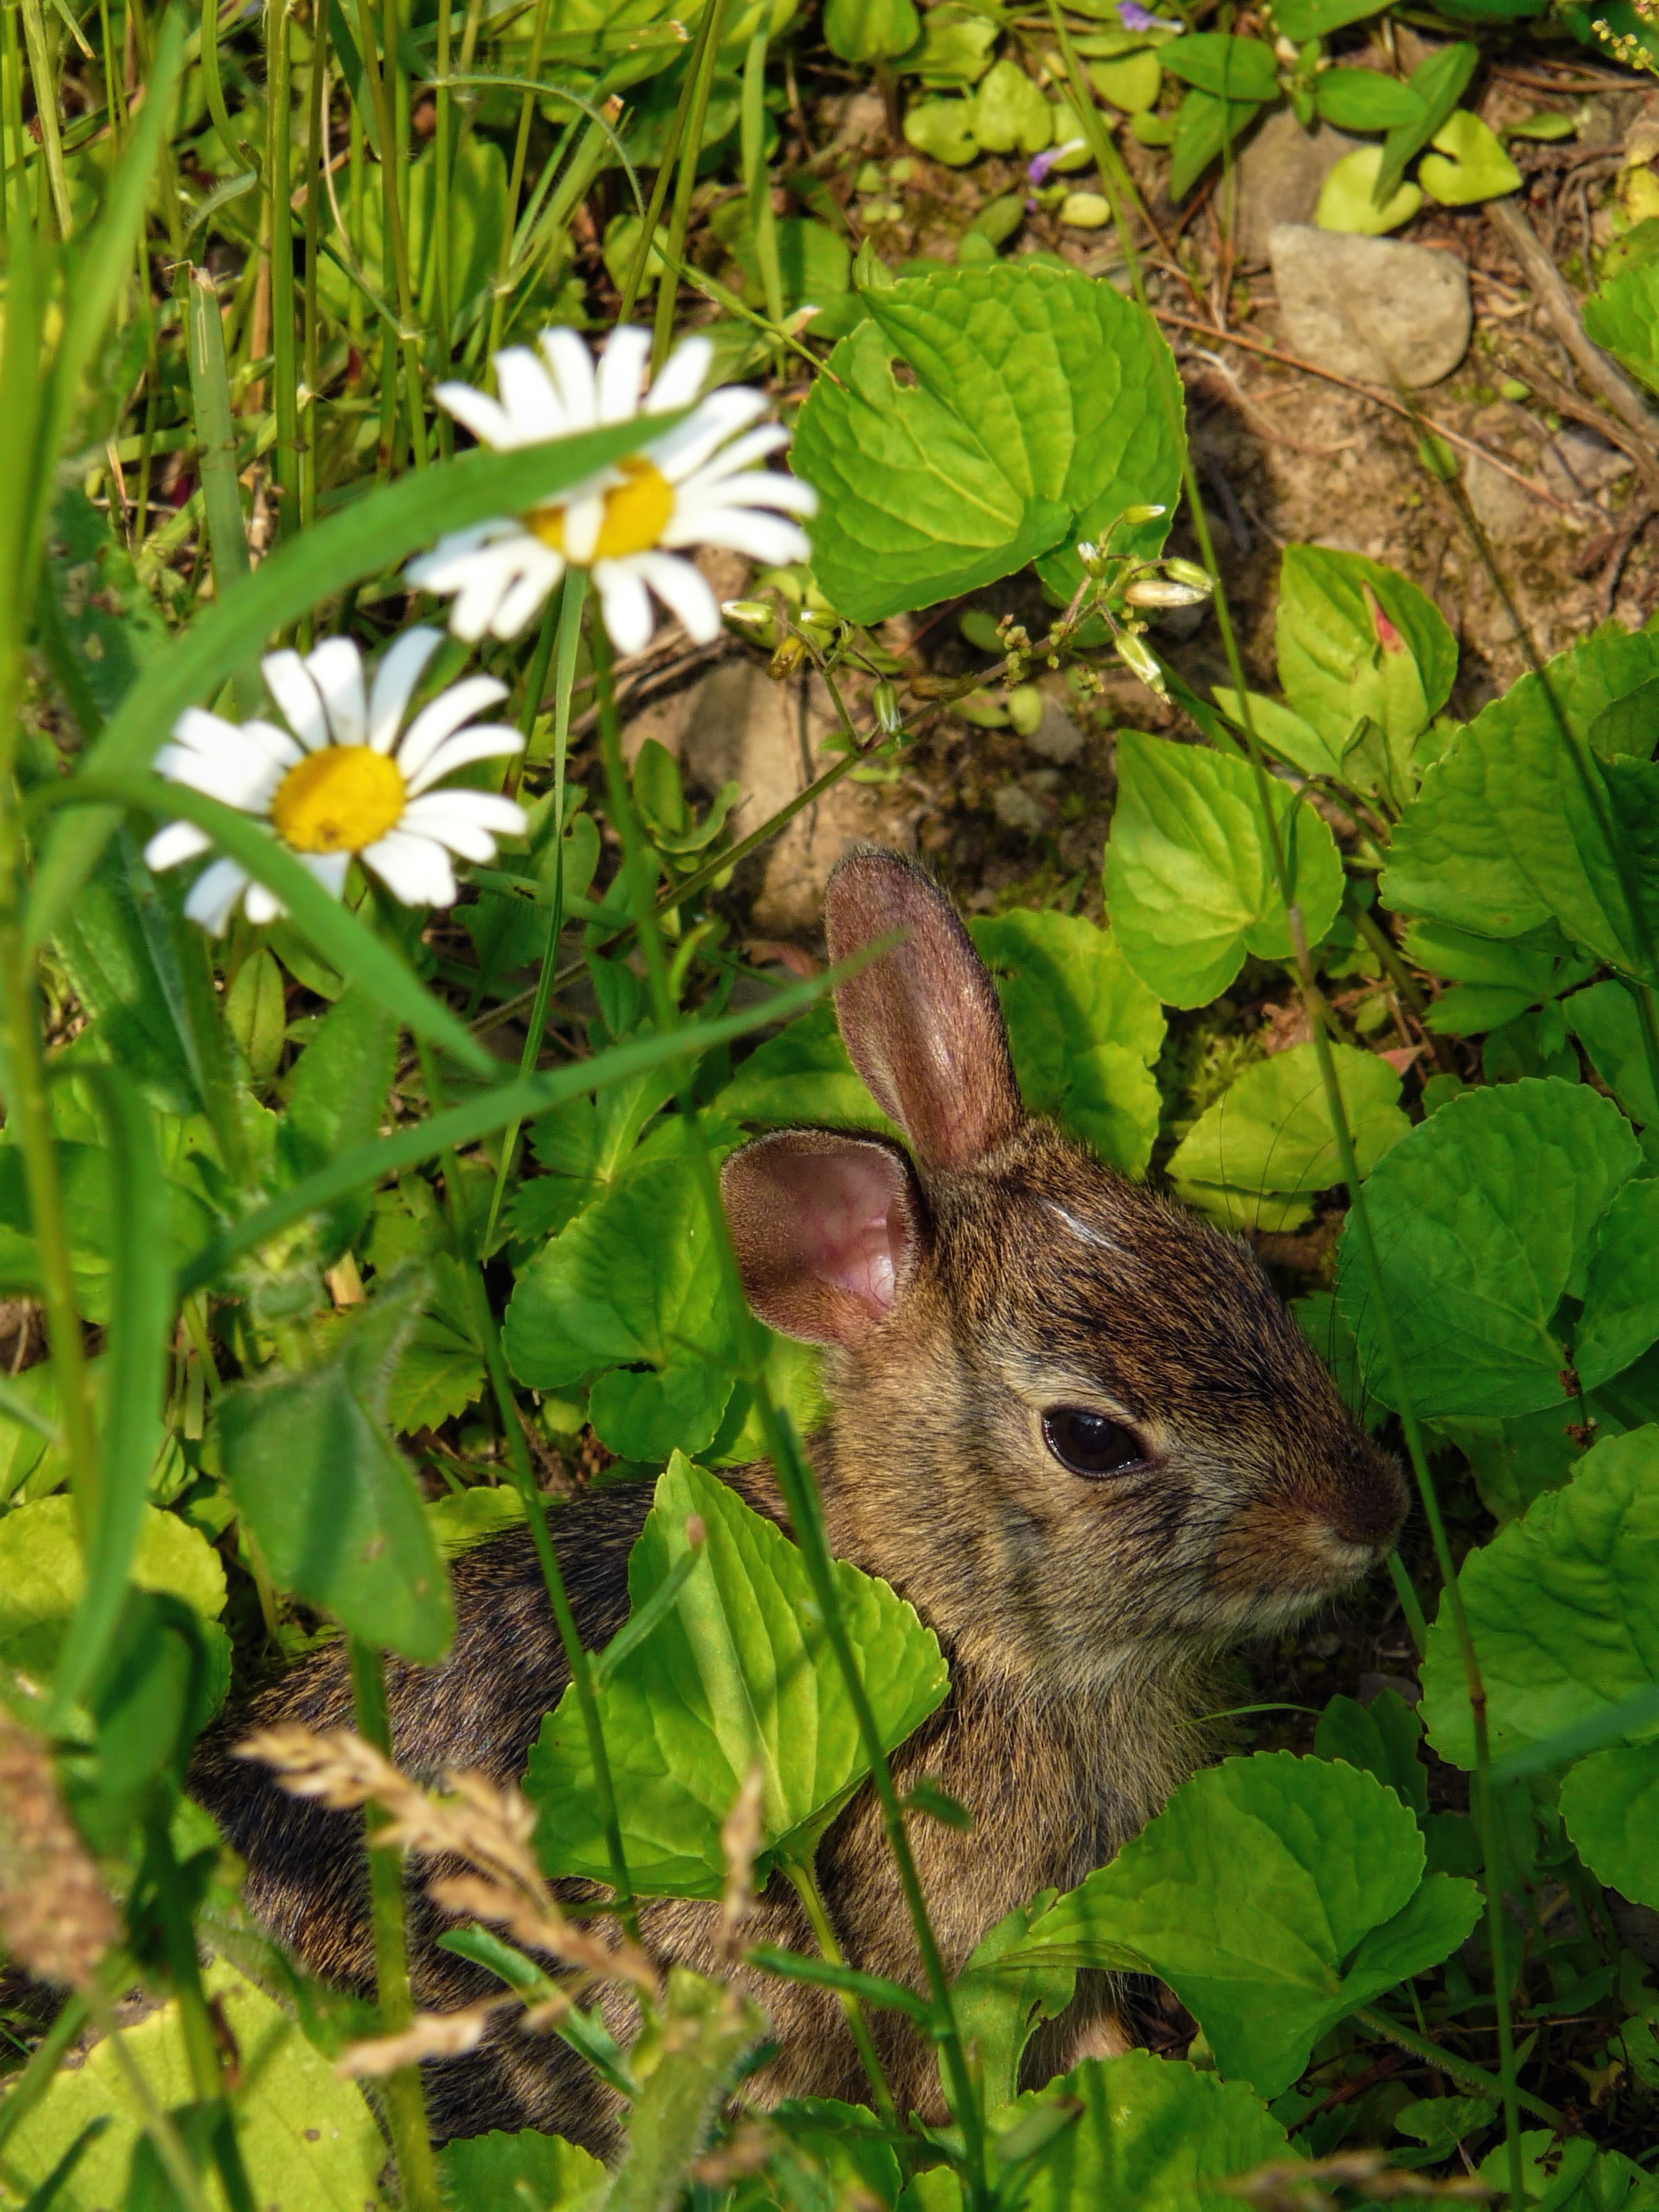
nature, meadow, flower, animal, wildlife, decoration, spring, jungle, mammal, fauna, rabbit, flowers, hare, bunny, rabits and hares